Infighting in the Gulf Cartel

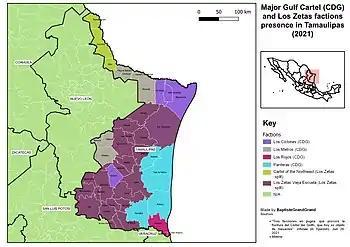
Map of territories of Los Metros (grey) and Los Rojos (pink) in 2021

The infighting in the Gulf Cartel refers to a series of confrontations between the Metros and the Rojos, two factions within Gulf Cartel that engaged in a power struggle directly after the death of the drug lord Samuel Flores Borrego in September 2011. The infighting has lasted through 2013, although the Metros have gained the advantage and regained control of the major cities controlled by the cartel when it was essentially one organization.